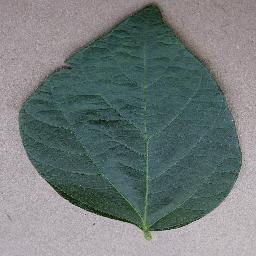
Label: Soybean___healthy